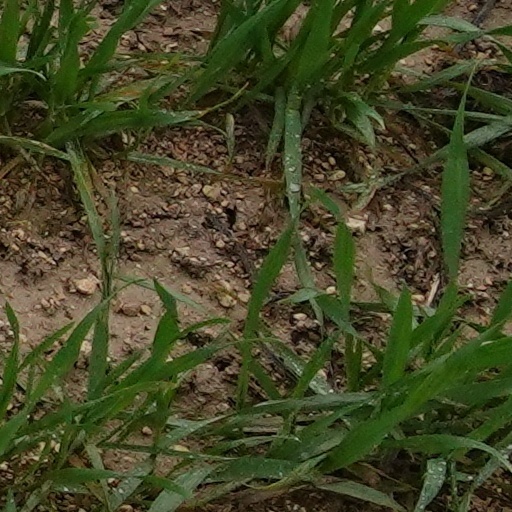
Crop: wheat